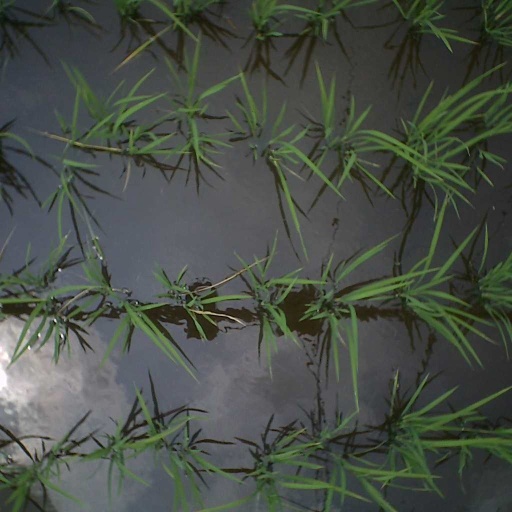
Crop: rice